Sandhya Raga

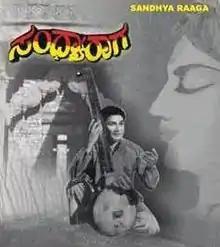

Sandhya Raga is a 1966 Indian Kannada-language film directed by A. C. Narasimha Murthy and co-produced by him alongside A. Prabhakara Rao. The film stars Rajkumar, Udaykumar, Narasimharaju and K. S. Ashwath. The musical score was composed by G. K. Venkatesh.